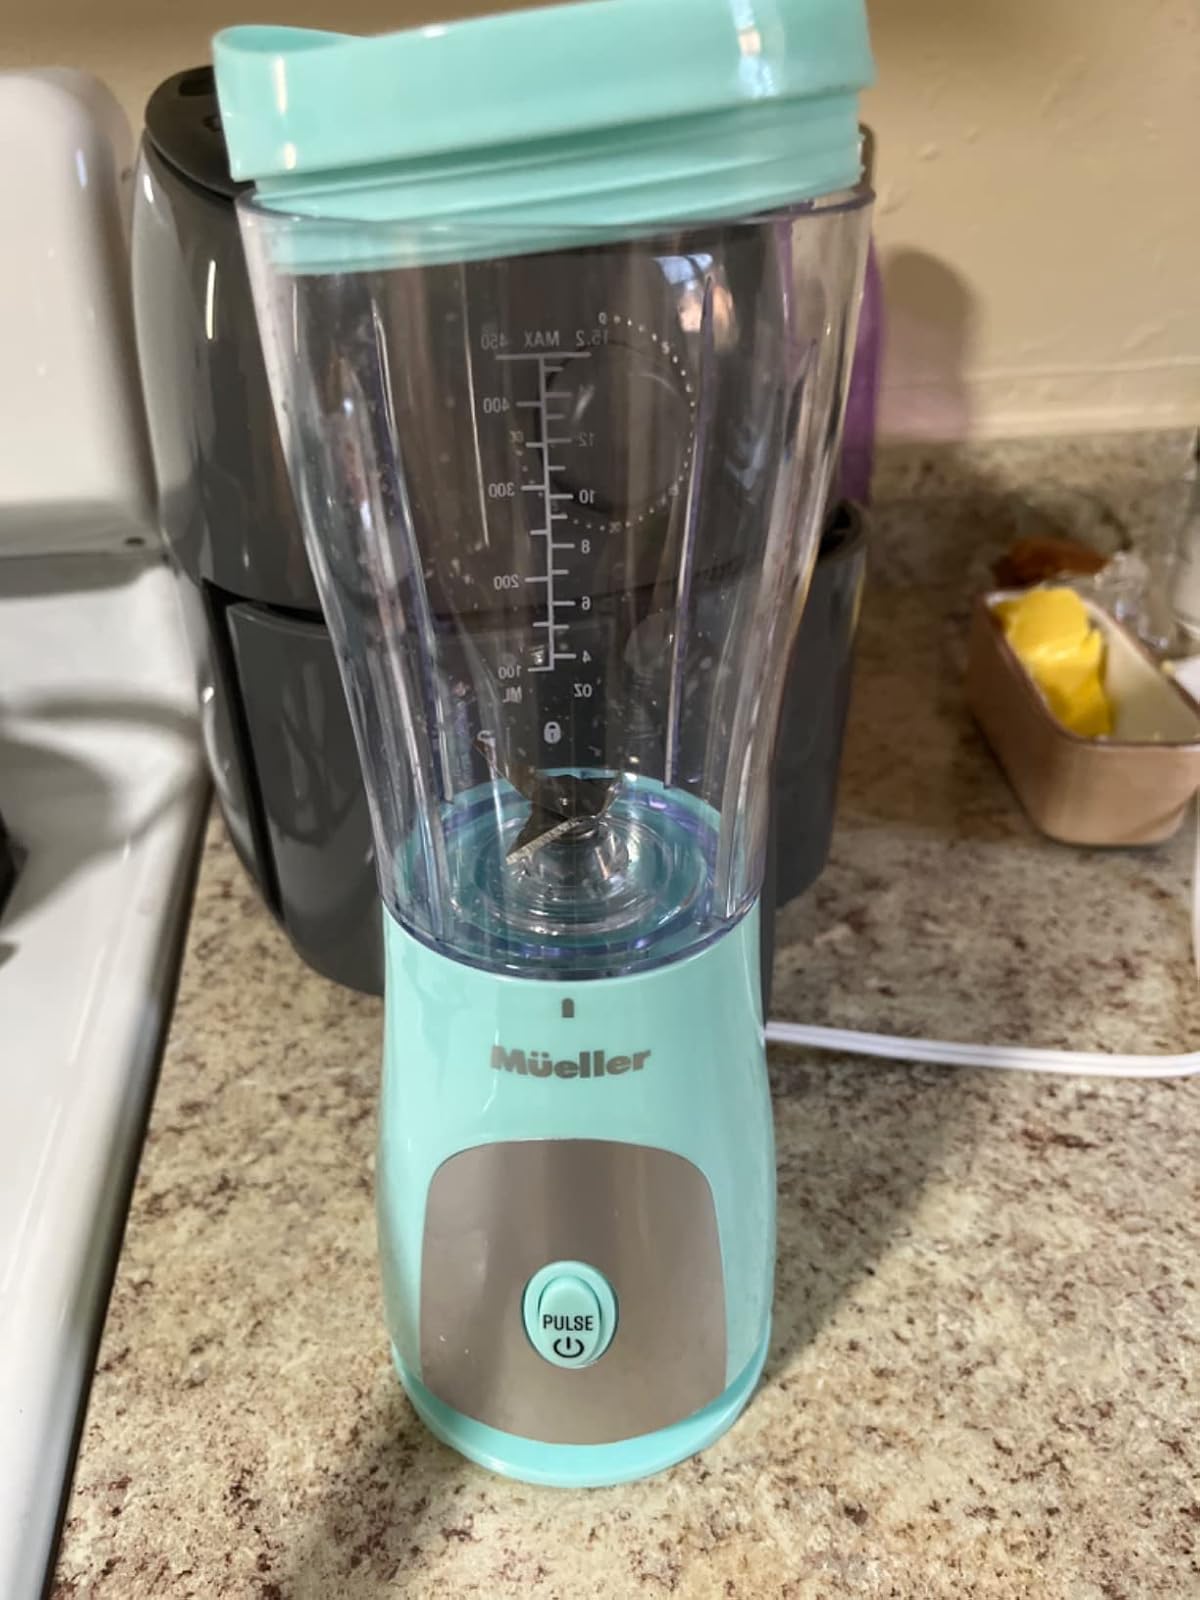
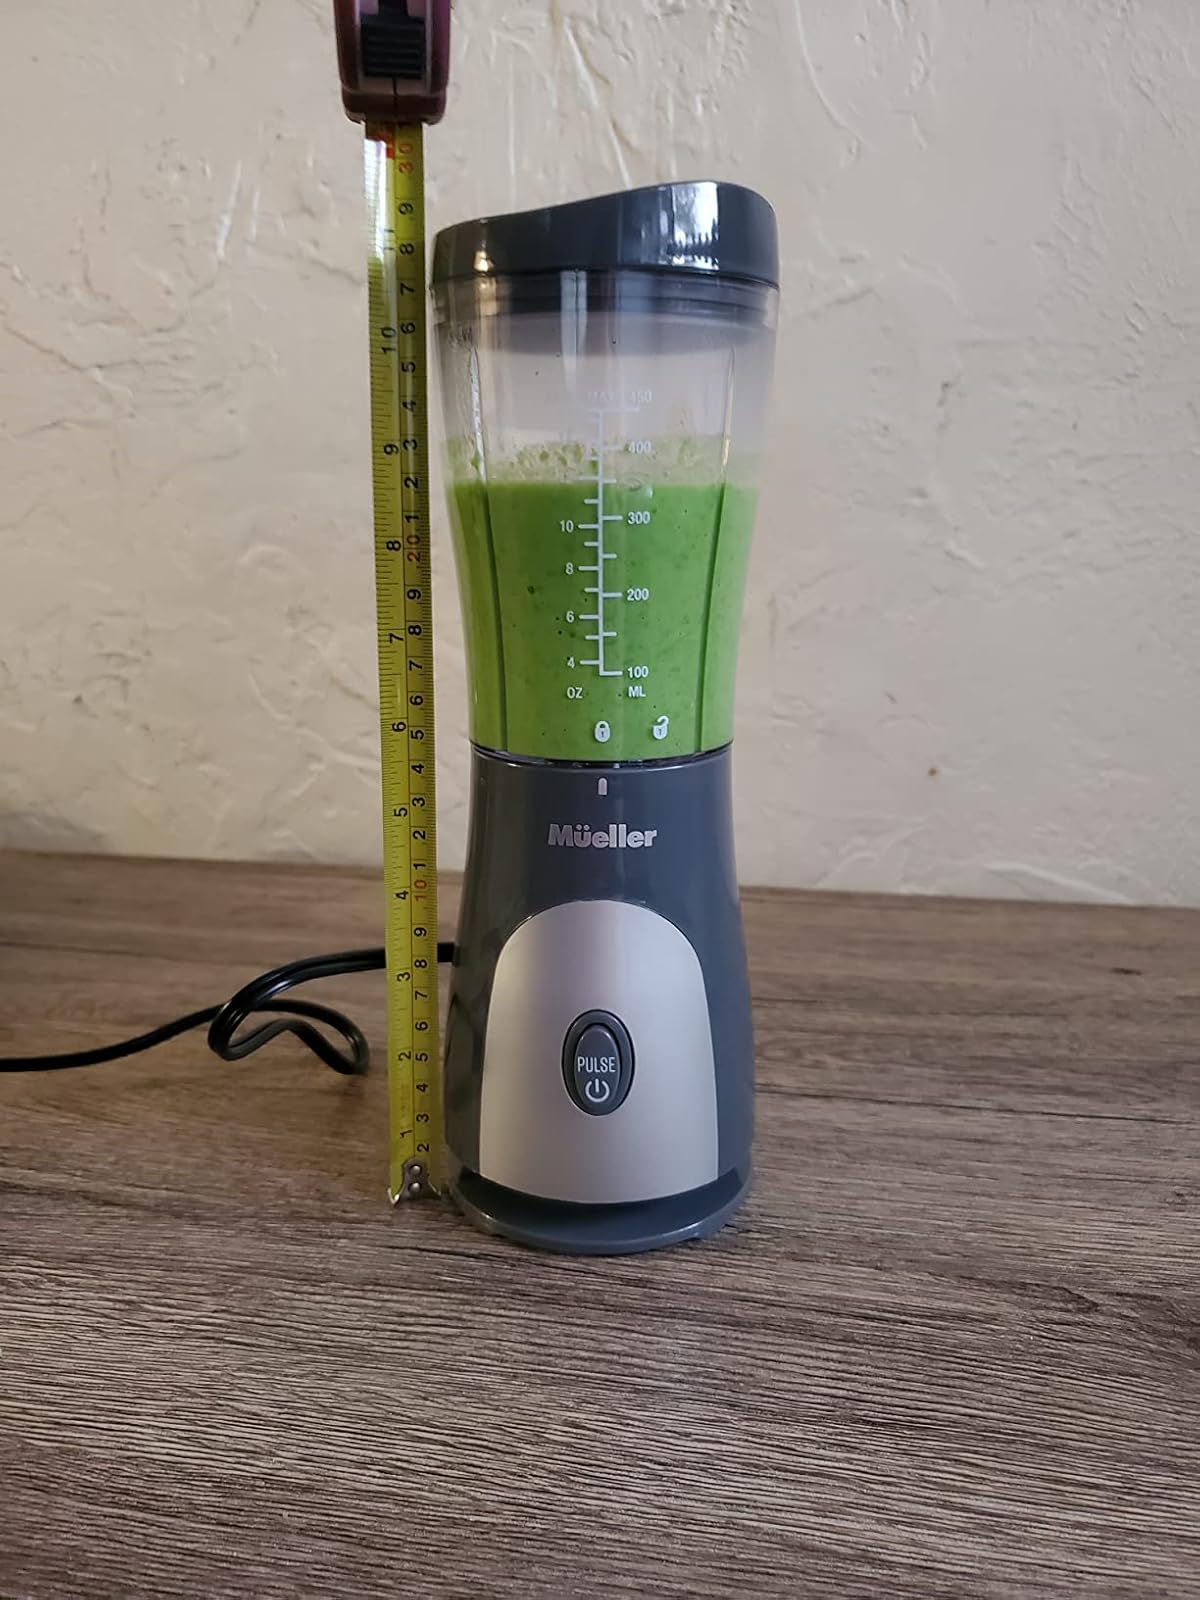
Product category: items_blender
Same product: no